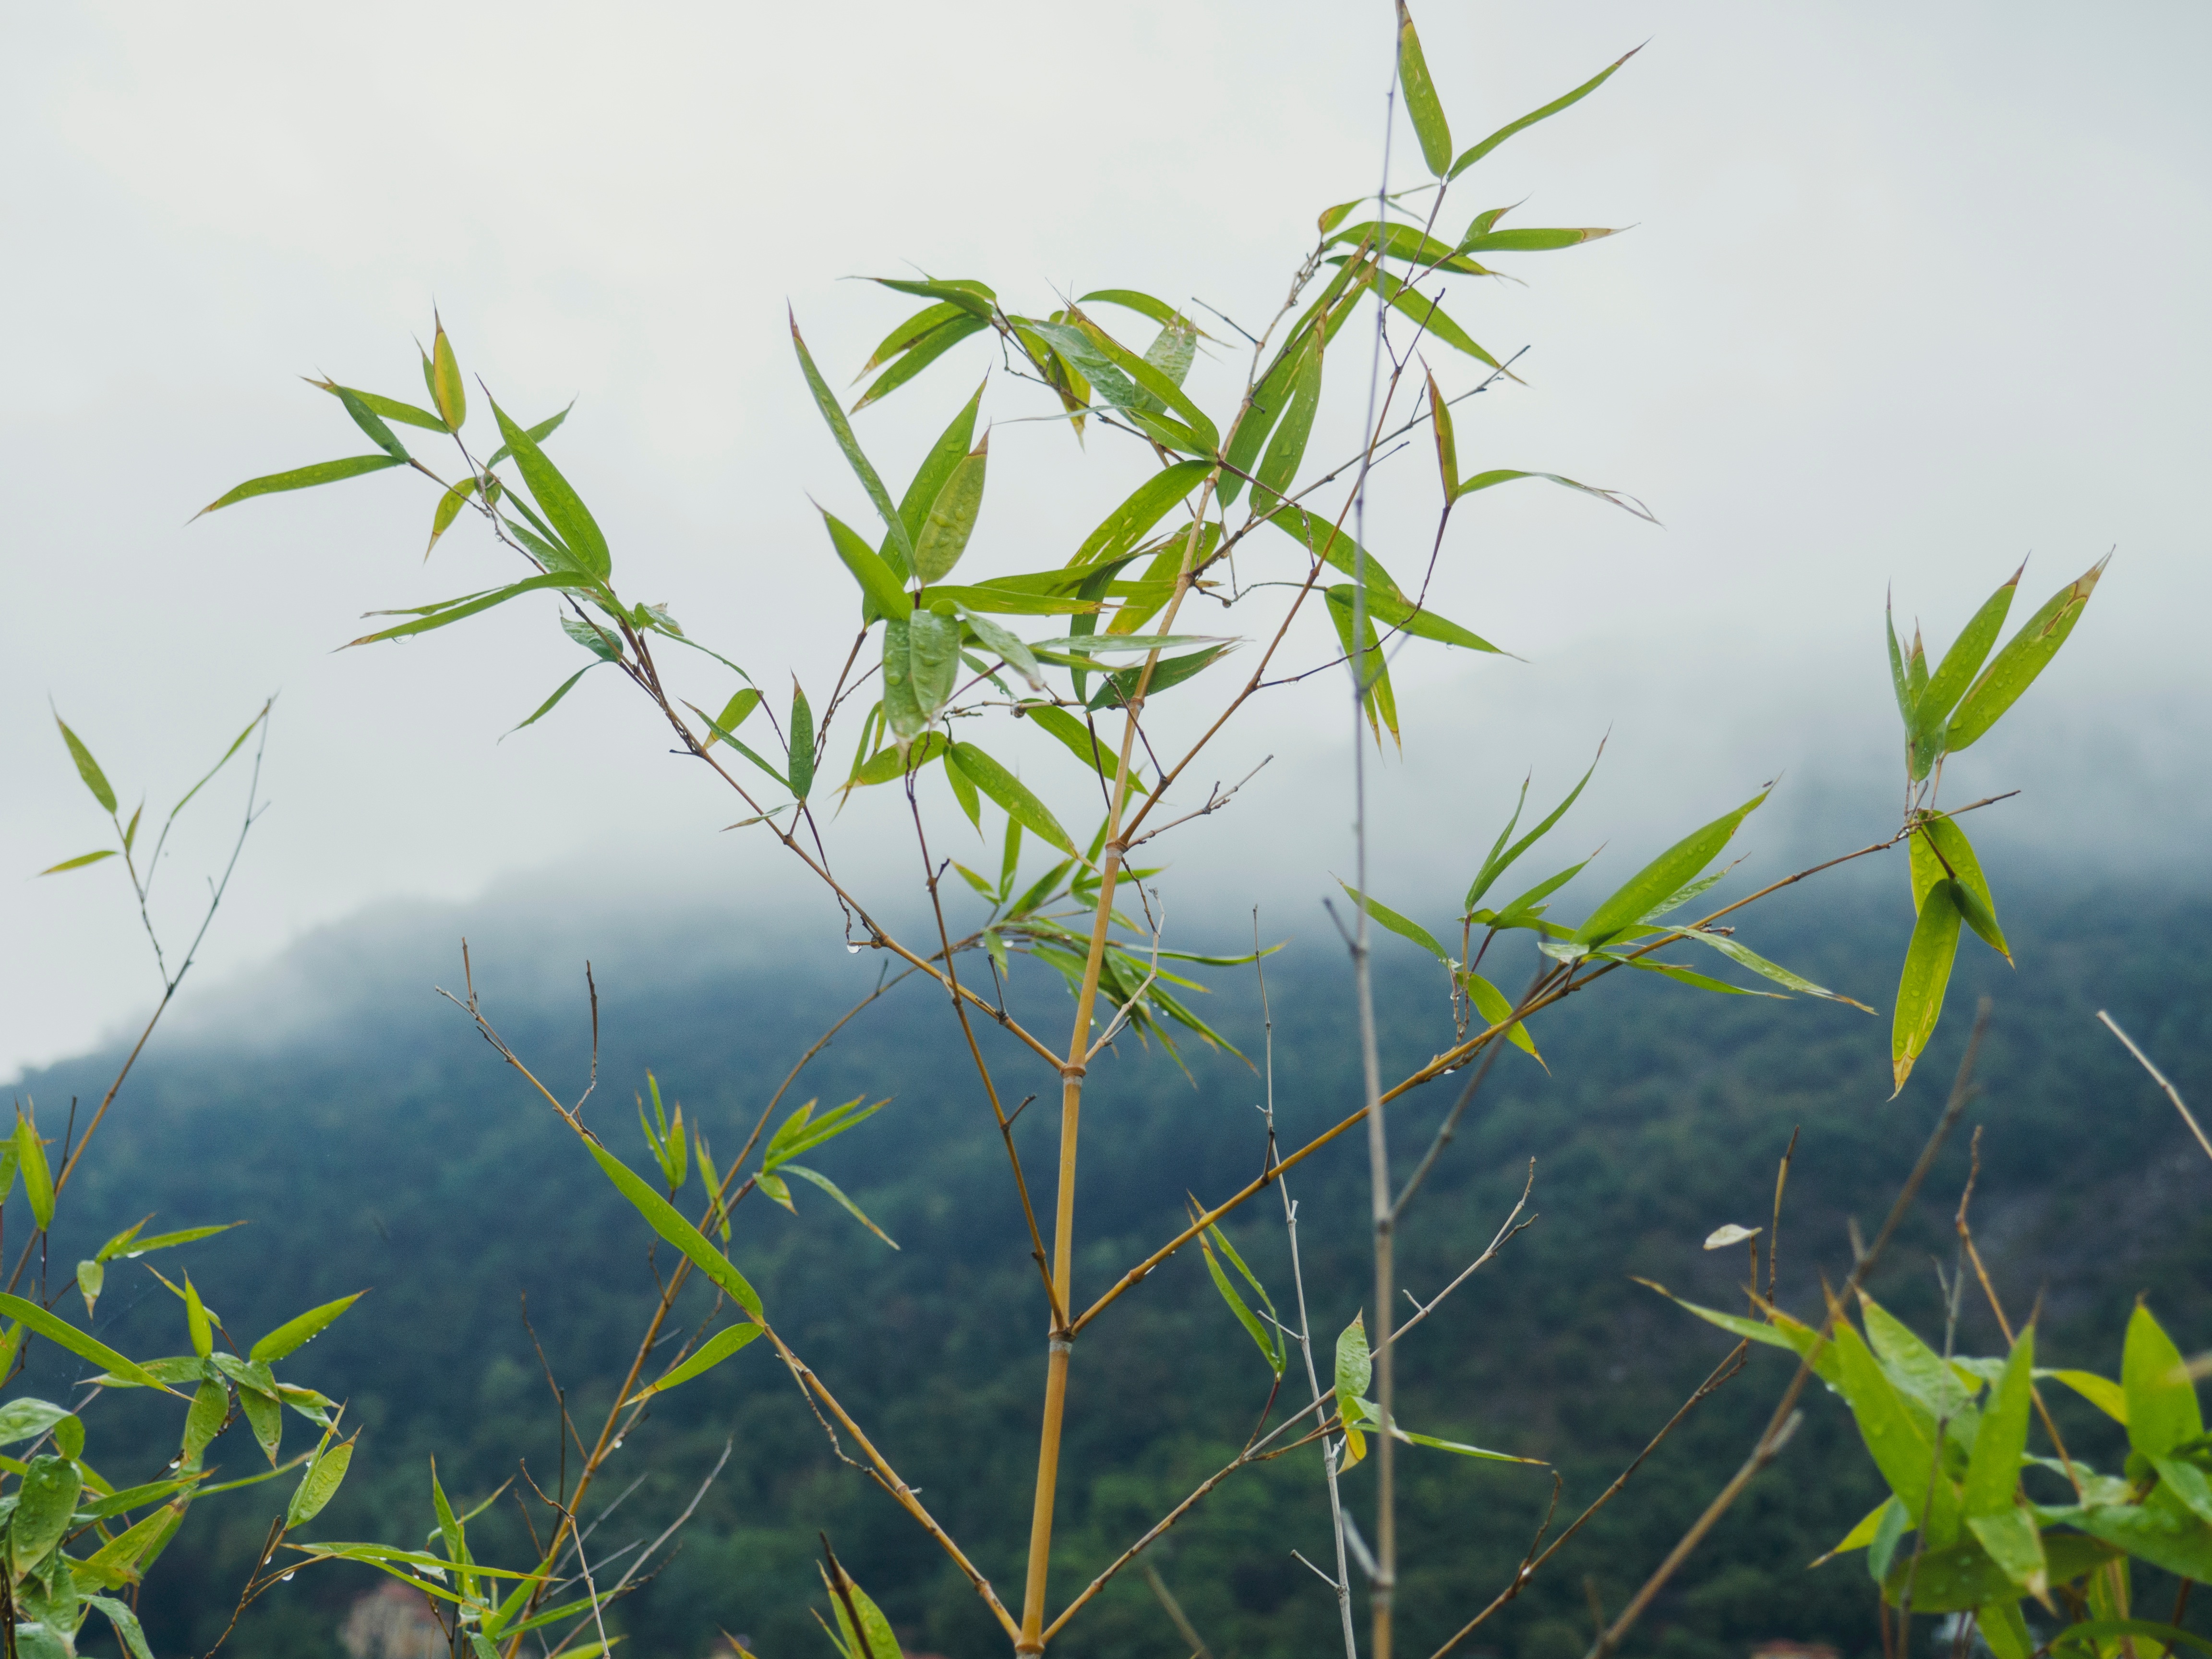
grass, branch, plant, meadow, prairie, leaf, flower, green, crop, botany, agriculture, flora, wildflower, vegetation, grass family, plant stem